John Keble

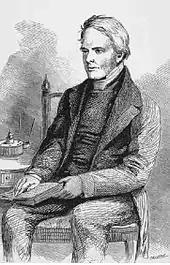
Keble,

Meantime, he had been writing "The Christian Year", a book of poems for the Sundays and feast days of the church year. It appeared in 1827 and was very effective in spreading Keble's devotional and theological views. It was intended as an aid to meditation and devotion following the services of the Prayer Book. Though at first anonymous, its authorship soon became known, with Keble in 1831 appointed to the Chair of Poetry at Oxford, which he held until 1841. Victorian scholar Michael Wheeler calls "The Christian Year" simply "the most popular volume of verse in the nineteenth century". In his essay on "Tractarian Aesthetics and the Romantic Tradition", Gregory Goodwin claims that "The Christian Year" is "Keble's greatest contribution to the Oxford Movement and to English literature." As evidence, Goodwin cites E. B. Pusey's report that 95 editions of this devotional text were printed during Keble's lifetime, and "at the end of the year following his death, the number had arisen to a hundred-and-nine".